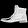
Label: Ankle boot